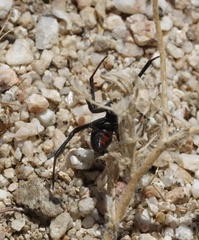
Species: Lactrodectus_hesperus